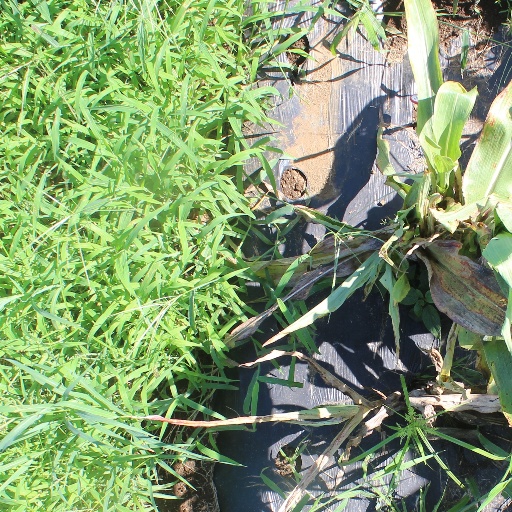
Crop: sorghum